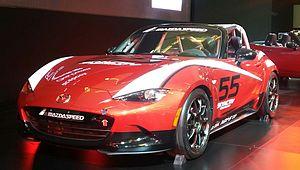
Ma photo d'un Mazda MX-5 de 2016, à Montréal, Québec, Canada dans le Salon International de l’auto de Montréal 2016.